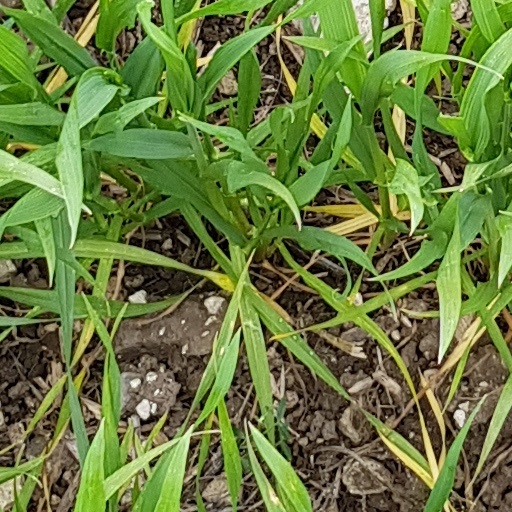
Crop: wheat